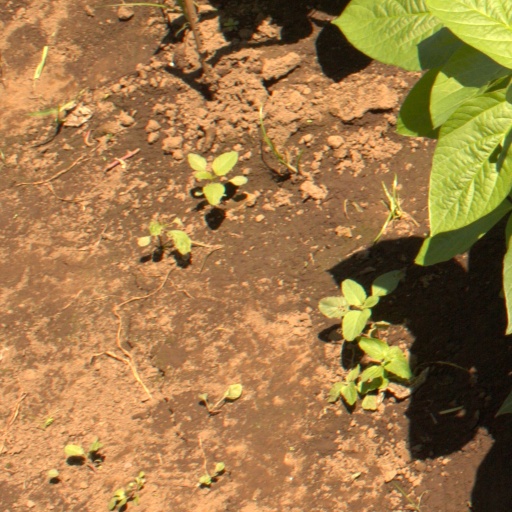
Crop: soybean